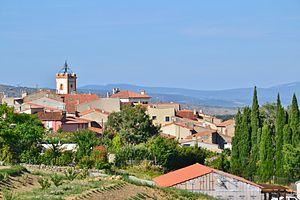
Le village de Cassagnes (Pyrénées-Orientales, France)
Cassagnes est une commune française située dans le département des Pyrénées-Orientales, en région Occitanie.